Matchless

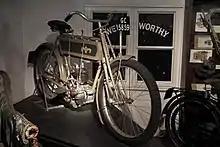
1905 Matchless 2½hp motorcycle

The first Matchless motorcycle was made in 1899, and production began in 1901. Matchless was the trading name of Collier & Sons, the father Henry Herbert Collier and his sons Charlie and Harry. The Matchless tank badge was a winged "M". Like many motorcycle manufacturers of the time, they had started as bicycle manufacturers. They produced a JAP V-twin powered bike in 1905, with one of the earliest swing-arm rear suspensions, coupled with leading-link front forks. Charlie won the inaugural TT singles race in 1907 at an average speed of 38.21 mph in a time of 4 hours 8 minutes 8 seconds. Harry did not finish in 1907, but won in 1909, and Charlie won again in 1910, bringing Matchless motorcycles to the attention of the public. Matchless made mostly singles, but they also made V-twins from 496 cc to 998 cc. They made their own engines from 1912 on.